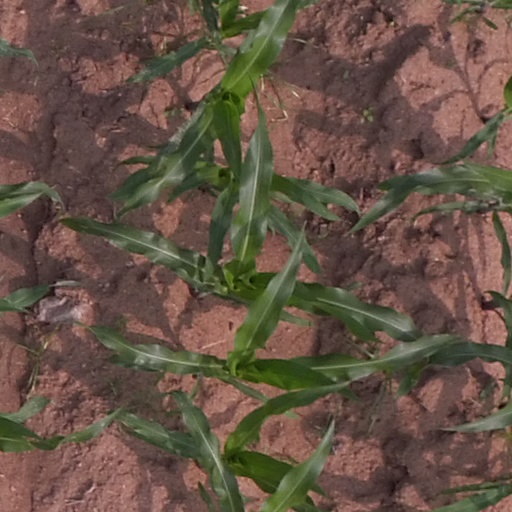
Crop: maize; corn